J. Michael Tatum

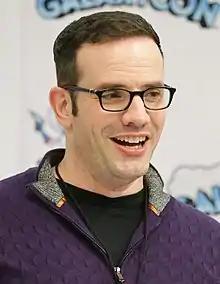
Tatum at GalaxyCon Richmond in 2020

J. Michael Tatum is an American voice actor, ADR director and script writer who provides voices for a number of English versions of Japanese anime series and video games.